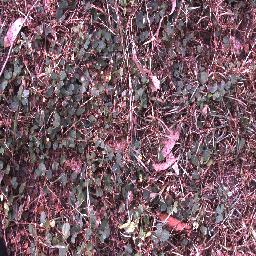
Label: negative